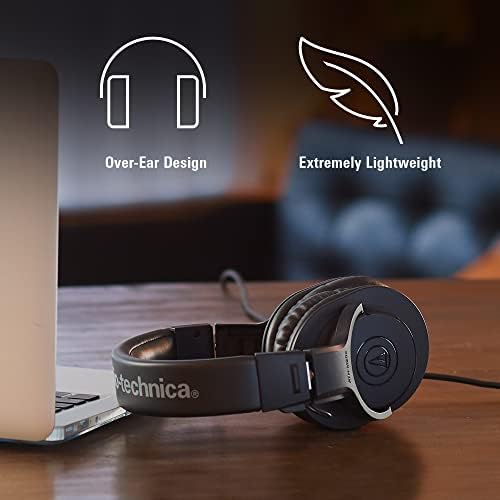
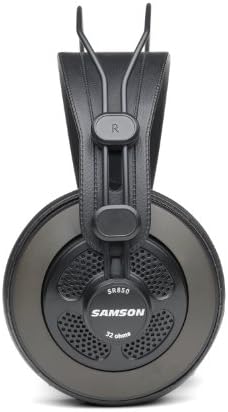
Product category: headphones
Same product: no